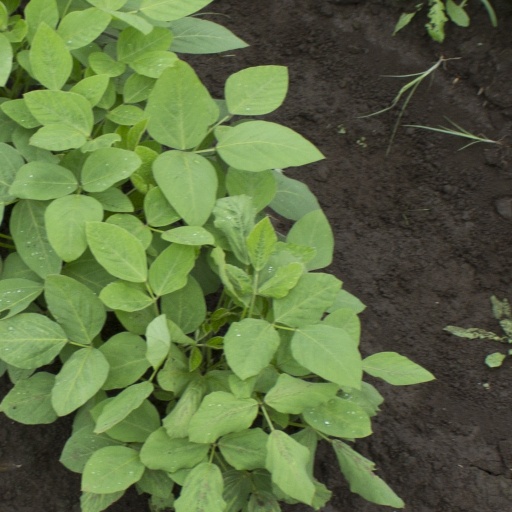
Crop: soybean